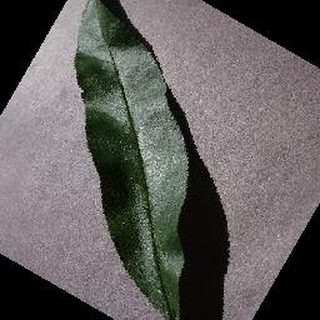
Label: healthy_peach